Ann Cary Randolph Morris

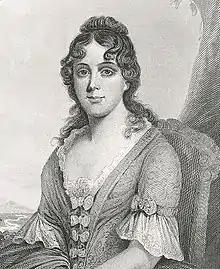
Martha Jefferson Randolph was Ann Cary Randolph's cousin, friend, and sister-in-law. She testified at the trial of Richard Randolph.

In April 1793, the local prosecutor accused Richard Randolph of murdering the baby born to Ann. Prominent lawyers John Marshall and Patrick Henry defended him at a trial before the judges of the Prince Edward County Court. During the trial, Martha Jefferson Randolph stated that she had obtained gum guaicum, which she believed could be used to abort a baby, and had given it to Ann two weeks before the trip to Glentivar. Other people also testified during the trial that Ann had been pregnant. Enslaved people were precluded from testifying by Virginia law, so no evidence could be presented about the body found in the stack of shingles. Judith Randolph either did not testify or she testified that Richard did not leave their room that night. Richard Randolph was acquitted. Despite the acquittal, one modern author noted Ann faced severe consequences:"before the year was out, the girl [Ann] had become the Jezebel of the Old Dominion and the young man who was the alleged father [Richard] had become its laughing stock. Idlers in taverns made ribald jokes at his expense."